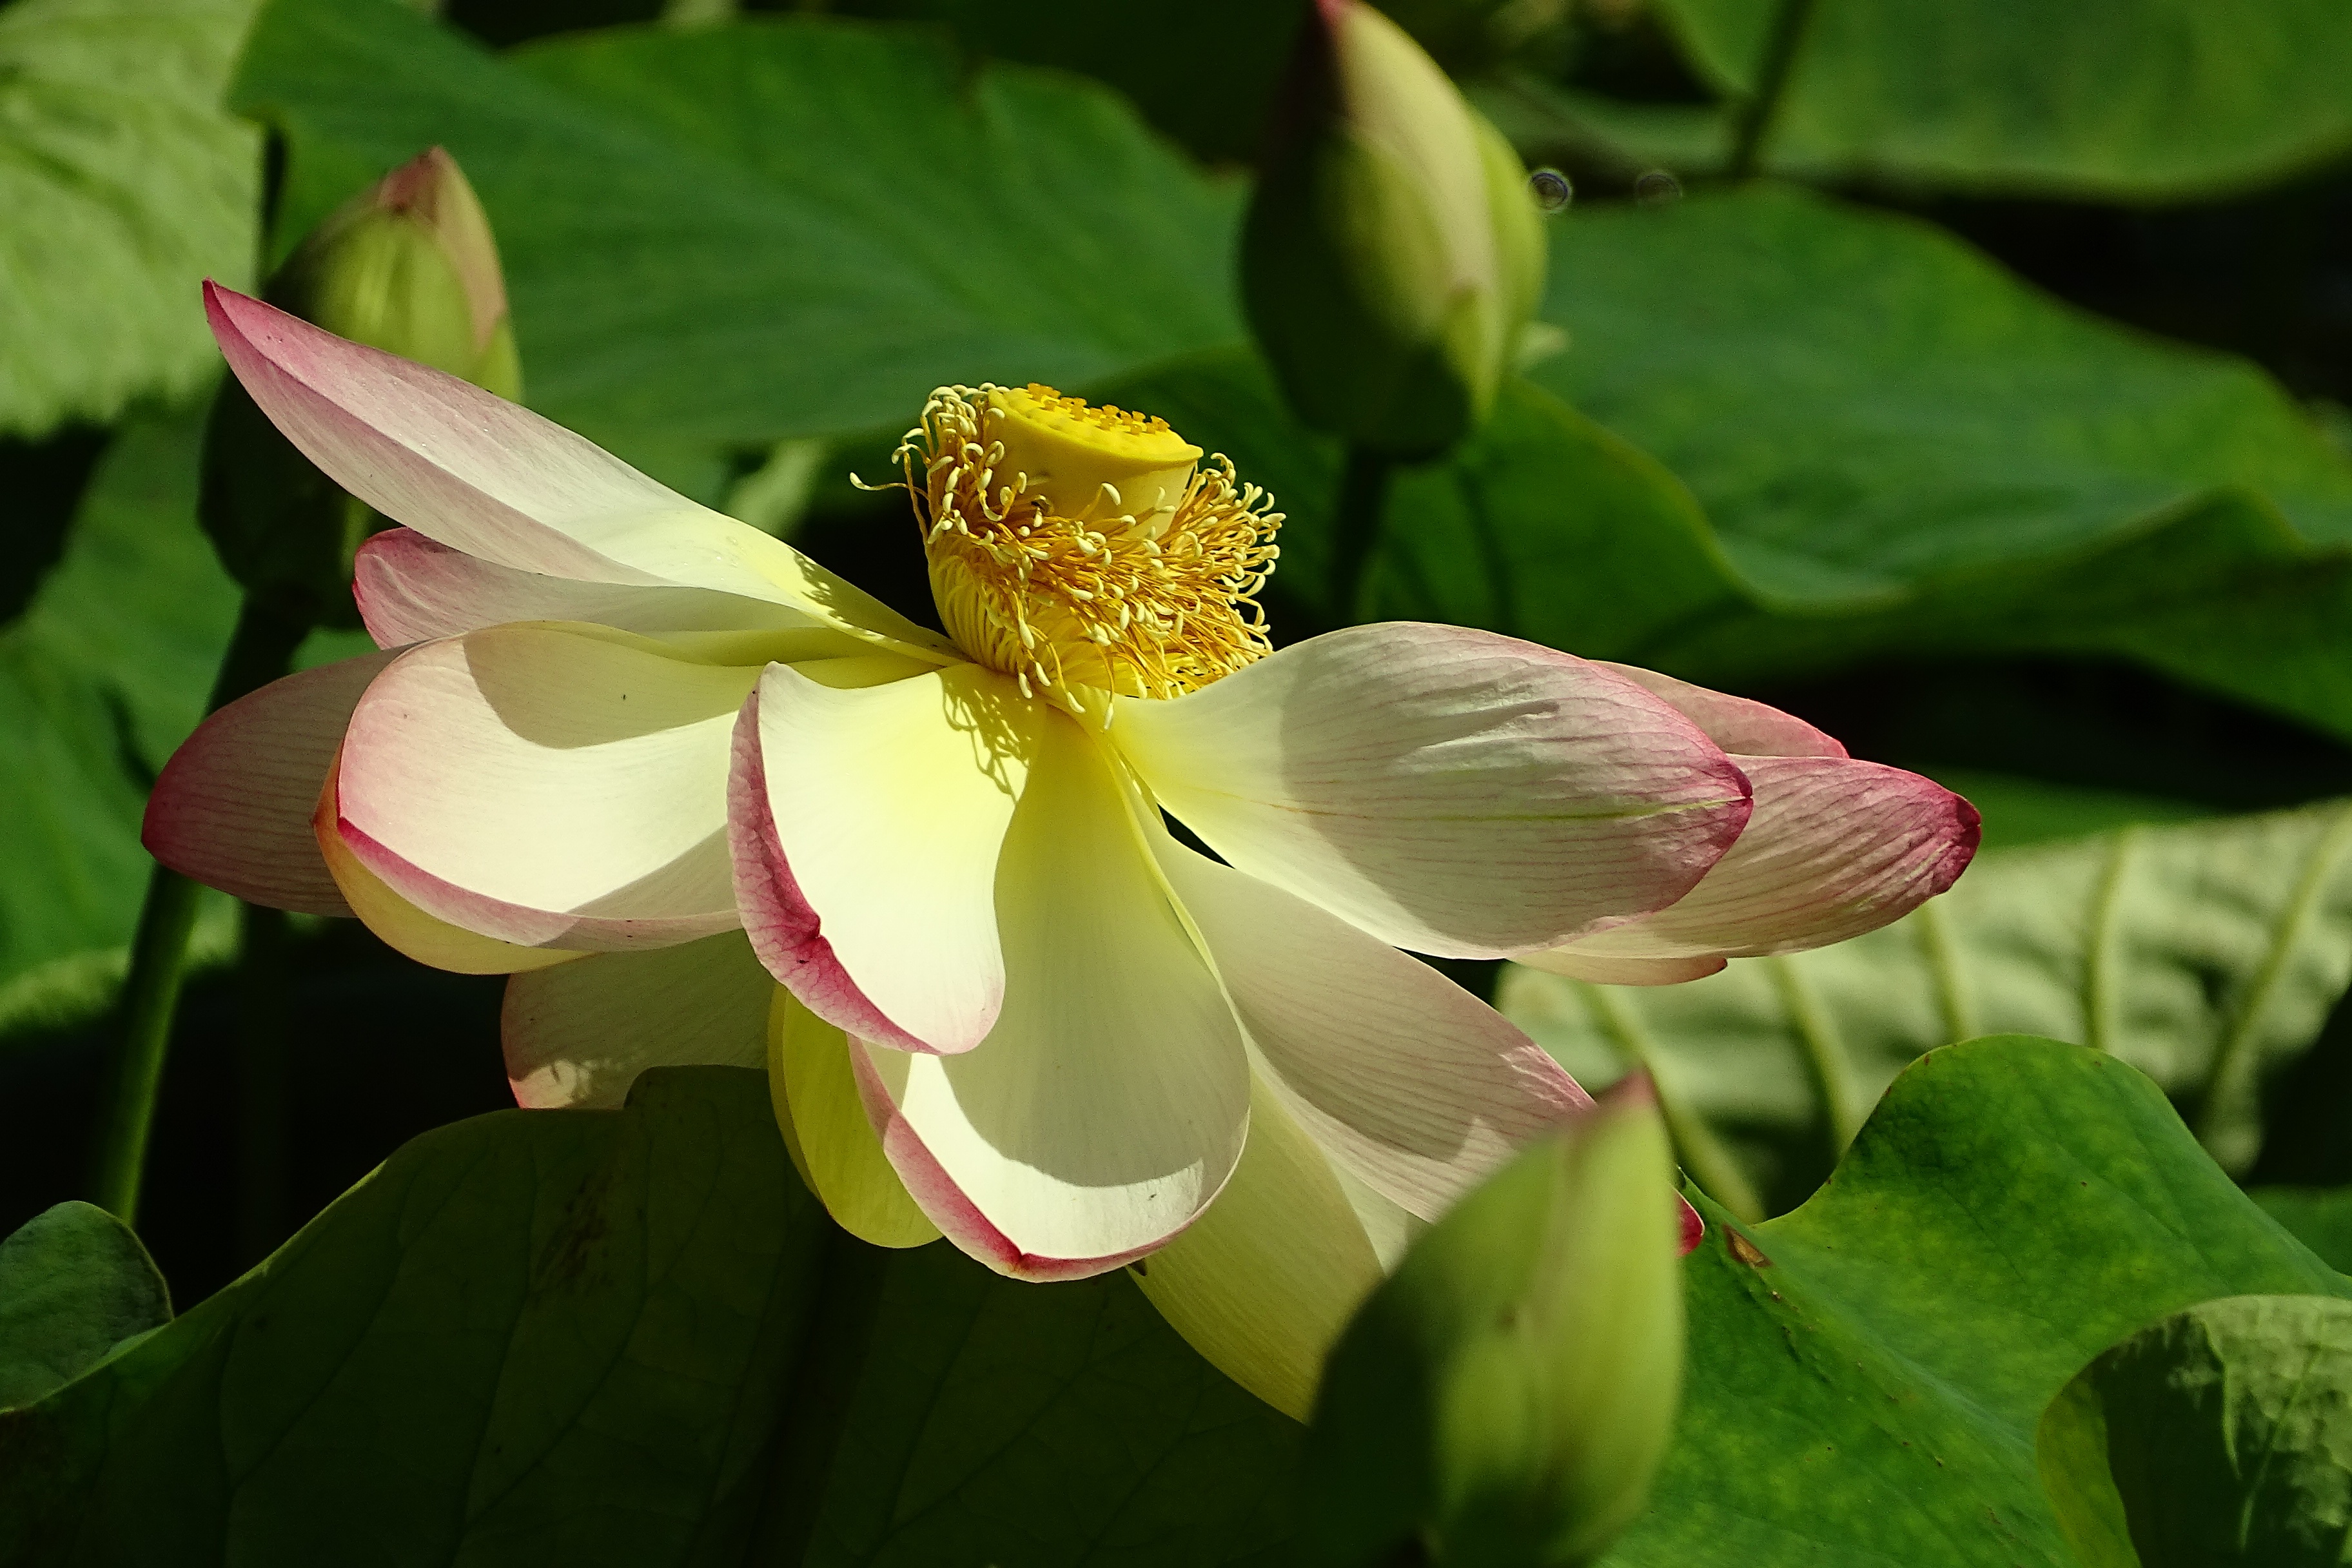
nature, blossom, plant, leaf, flower, petal, botany, sacred lotus, aquatic plant, flora, wildflower, lotus, water flower, macro photography, lotus blossom, flowering plant, land plant, lotus family, proteales